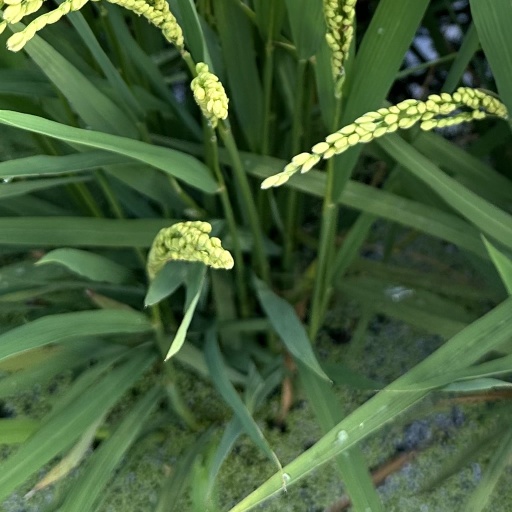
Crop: rice